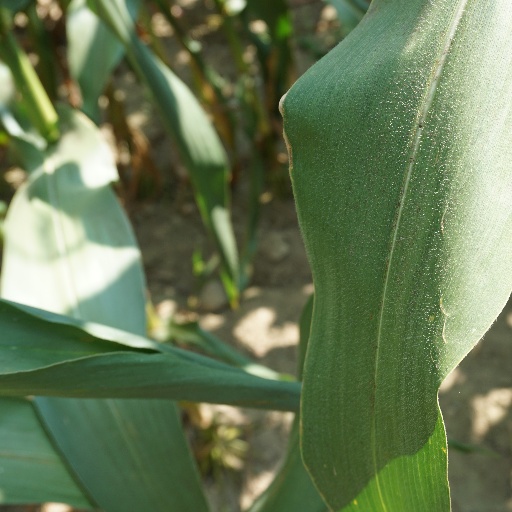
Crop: maize; corn